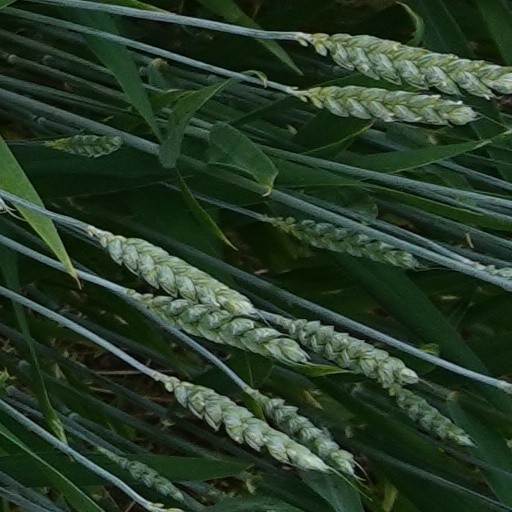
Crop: wheat